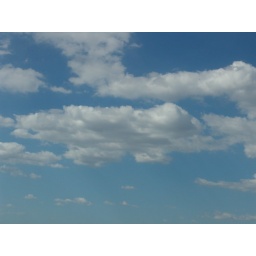
The California sky on Interstate 5--one of the most boring stretches of highway in California.